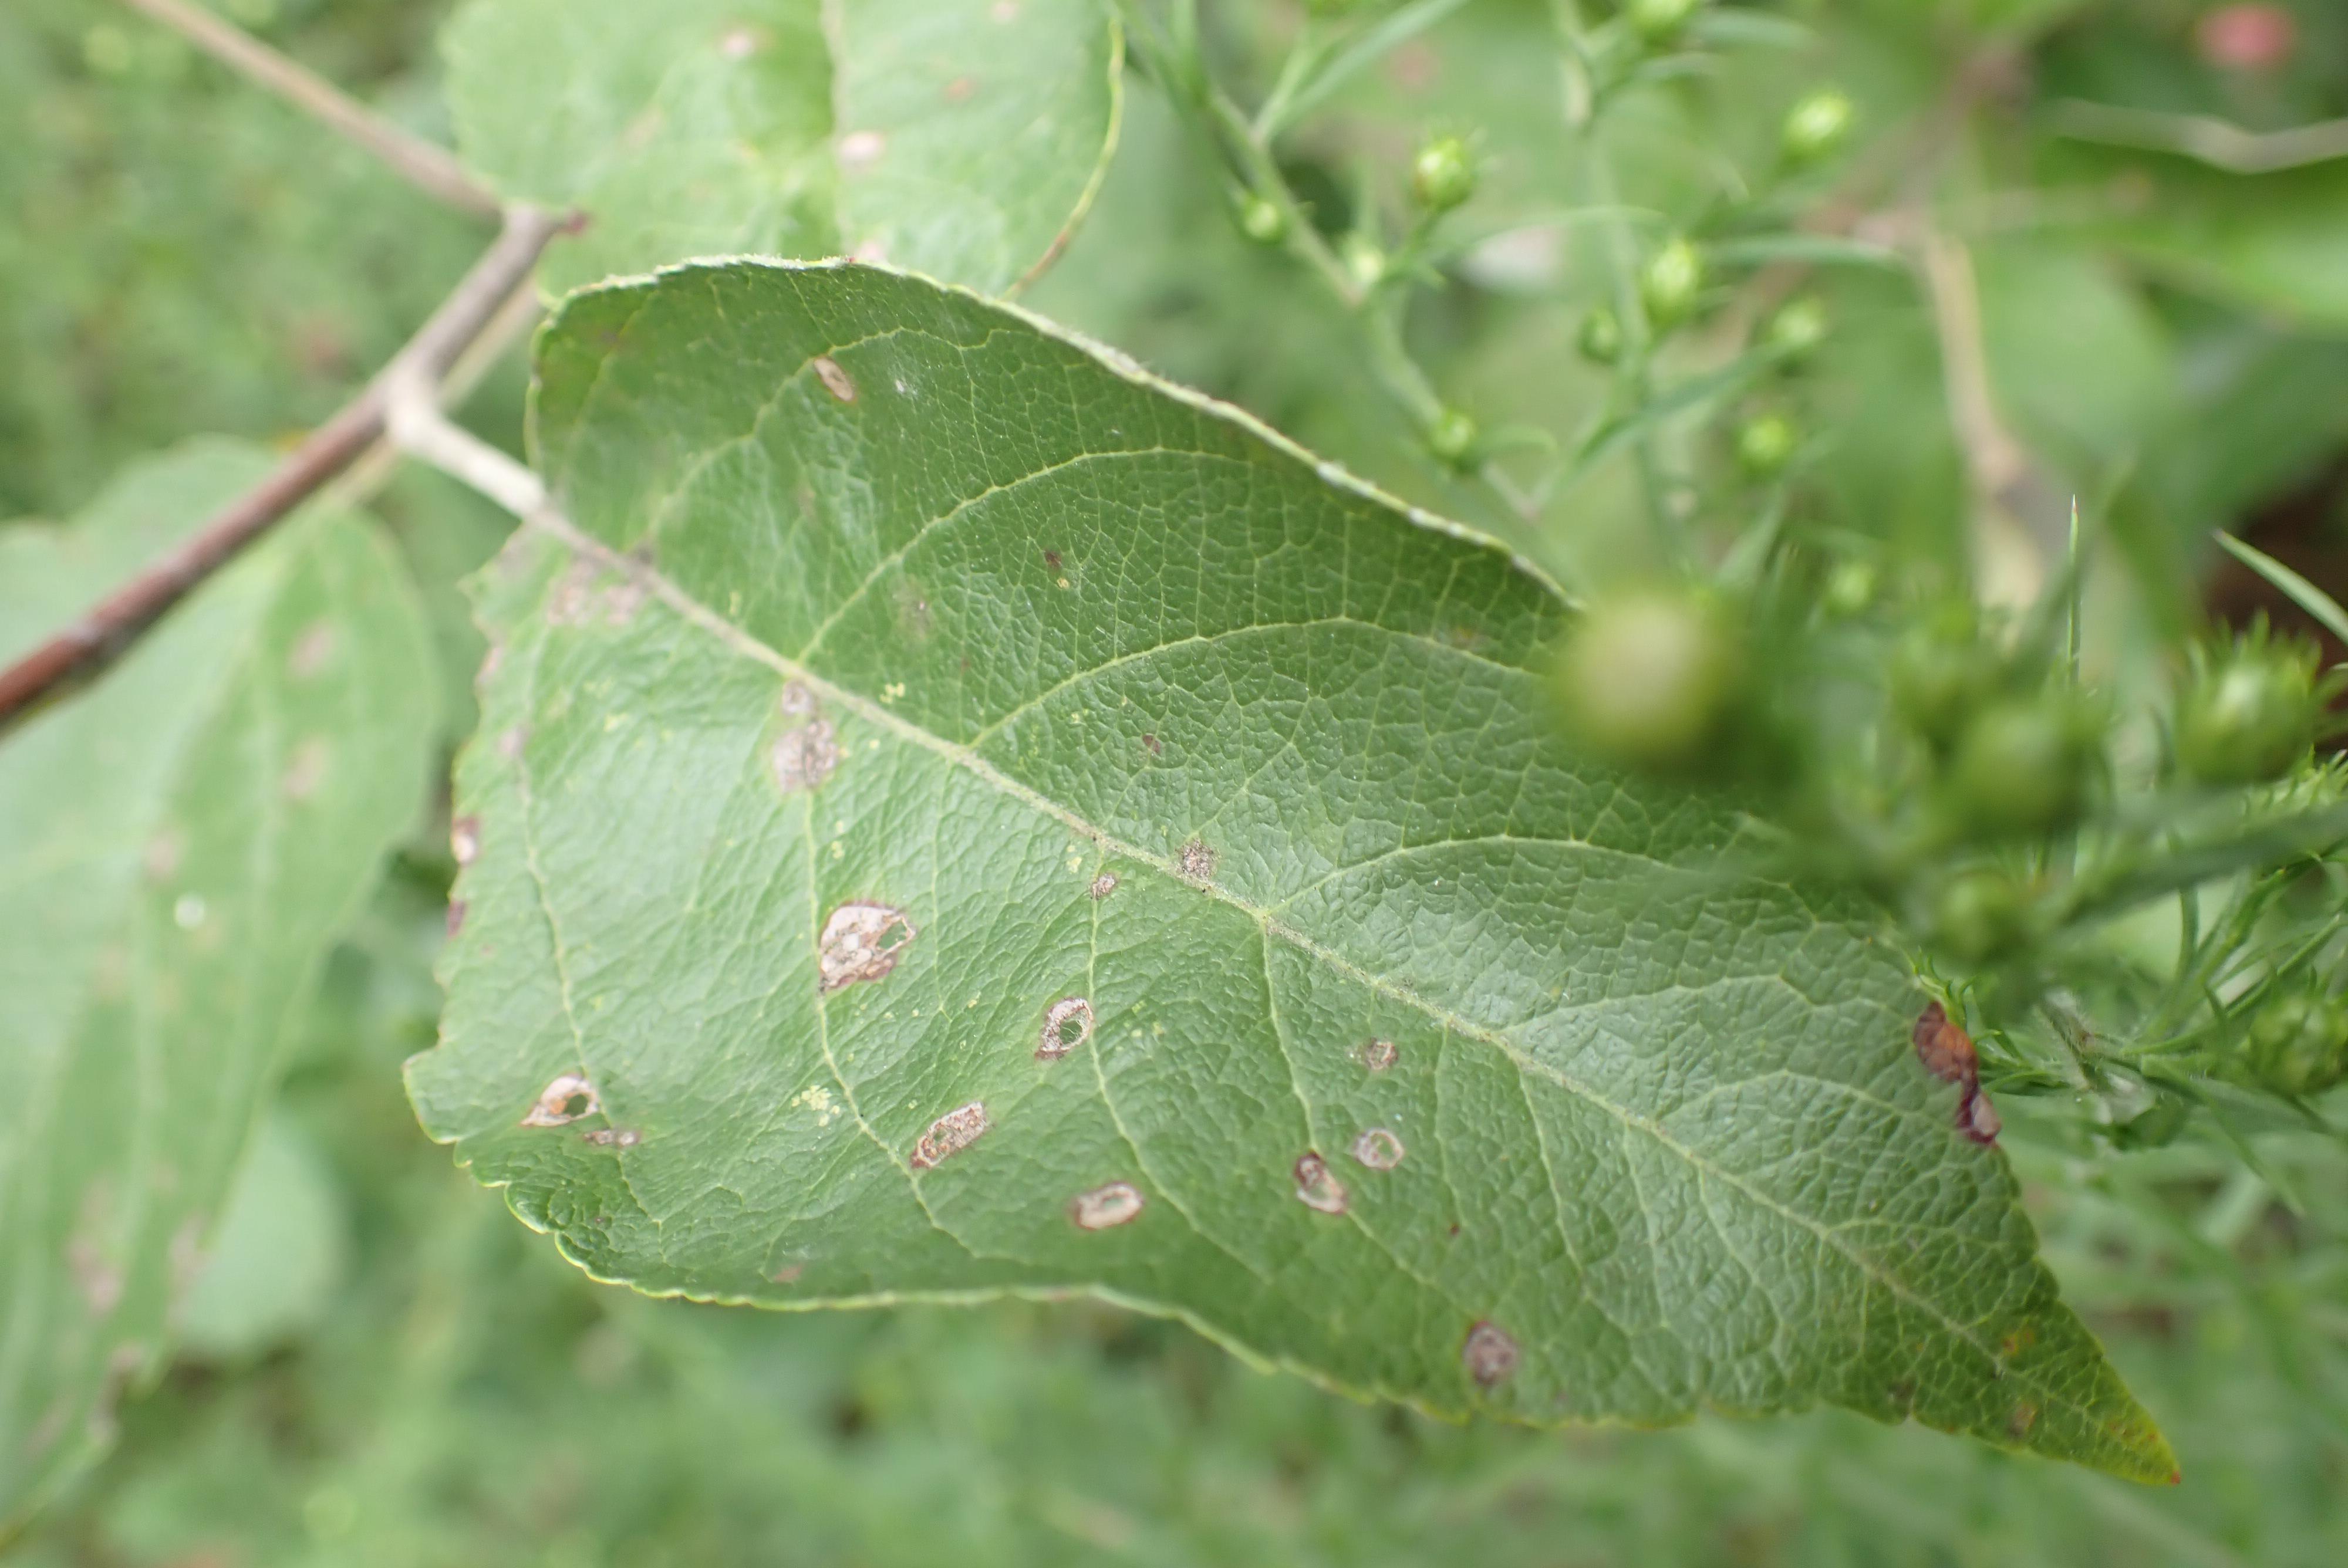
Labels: complex